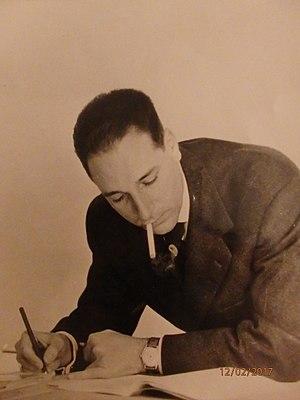
Lucien Malson, philosophe, écrivain et critique de jazz
Lucien Malson, né Lucien Patte le 14 mai 1926 à Bordeaux et mort le 27 janvier 2017 à Paris, est un philosophe, écrivain, sociologue, et critique musical français.